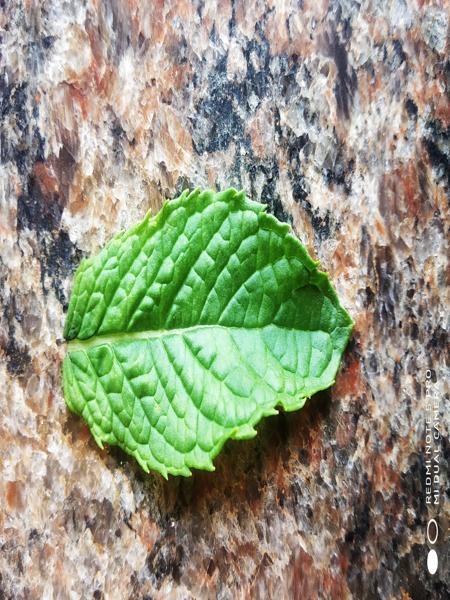
Plant: Mint